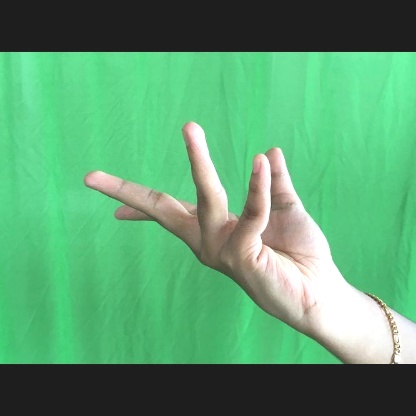
Mudra: Alapadmam